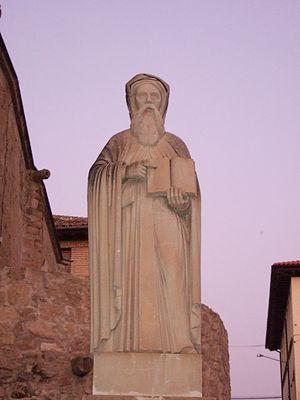
Caspe est une commune d’Espagne, dans la province de Saragosse, communauté autonome d’Aragon, chef-lieu de la comarque de Bajo Aragón-Caspe.
Juan Fernández de Heredia est le 32ᵉ grand maître des Hospitaliers de l'ordre de Saint-Jean de Jérusalem.